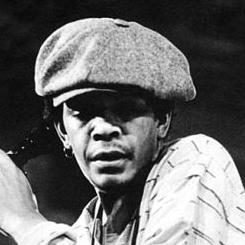
Age: 38